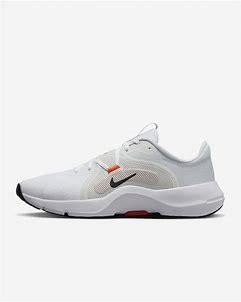
Brand: Nike
Model: In Season Tr 13